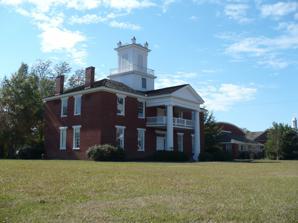
Building: Wilcox Female Institute
Country: United States of America
Year built: 1850
United States historic place Wilcox Female Institute U.S. National Register of Historic Places The front elevation of the Wilcox Female Institute in 2008. Show map of Alabama Show map of the United States Location Camden, Alabama , U.S. Coordinates 31°59′40″N 87°17′40″W / 31.99444°N 87.29444°W / 31.99444; -87.29444 Built 1845–1850 Architectural style Greek Revival NRHP reference No. 75000330 Added to NRHP April 3, 1975 The Wilcox Female Institute is a historic Greek Revival -style school building in Camden , Alabama . The two-story brick structure was built between 1845 and 1850 as a boarding school for girls. The school closed in 1910 and the building was then used by the Wilcox County school system for over 50 years. It was acquired by the Wilcox Historical Society in 1976.  The group made it into their official headquarters. It was placed on the National Register of Historic Places on April 3, 1975. History Wilcox Female Institute The Wilcox Female Institute is the oldest educational landmark in this section of Alabama, and is one of the better known early Alabama institutions for the education of women. The school had its beginning in 1848 when a group of citizens from the area made up subscriptions for the establishment of a school for young ladies. By 1850 the institute had been incorporated, a faculty employed, a catalog published and the building completed. Records show in the fall of 1850, the school had an enrollment of 250, with a primary department, a music department, a department of fine arts and embroidery, and a department of French language. The original school trustees were Col. J. C. Jones, D. W. Sterrett, Col, C. C. Sellers, Joseph George, Major M. M. Bonham, Dr. M. Reid, J. W. Bridges, Dr. Robert Irvin, and Major F. K. Beck. Records of the school indicate that it remained in operation throughout the American Civil War (1861–1865), and in 1866 the property was sold to John Miller, an associate reformed Presbyterian minister and educator who conducted the school for a period of seven years. After Miller relinquished leadership of the Institute, it continued in operation as a private school under a series of principals until 1908 when it was deeded to the State of Alabama for use as a county high school. Wilcox County School District Public high school classes were conducted in the building until 1937 when the new high school building, located on adjoining lot, was completed. After that time only two rooms in the downstairs of the building were used for elementary school classes, and after 1965 the building was used only for band practice. As recorded by the Historic American Buildings Survey in 1937 Front elevation Close-up of main entrance Staircase in the first floor hallway See also National Register of Historic Places listings in Wilcox County, Alabama References